Lateral ventricles

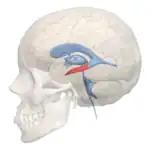
Inferior horn shown in red.

The inferior horn of the lateral ventricle, or "temporal horn", is the largest of the horns. It extends anteriorly from the atrium beneath the thalamus and terminates at the amygdala. The collateral eminence and hippocampus form the floor, which is separated from the hippocampus by a white matter layer called the alveus, whereas the roof is formed by the thalamus, the caudate nucleus, and tapetum. The stria terminalis forms the remainder of the roof, which is narrower than at the body, and the choroid plexus occupies the medial wall.